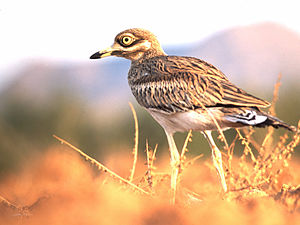
Trieler
Triel Burhinus oedicnemus
Triel Burhinus oedicnemus
Trieler er en familie af vadefugle, der omfatter to slægter, der i alt tæller 10 arter og er udbredt over hele verden.